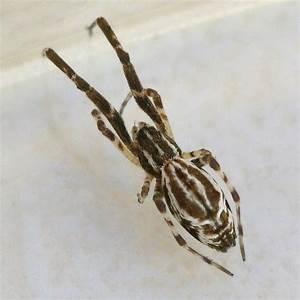
spider